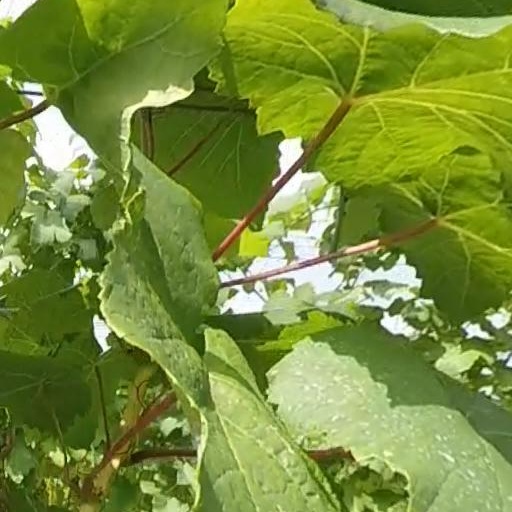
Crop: grape